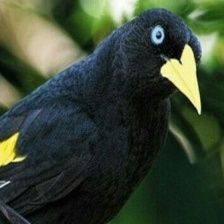
Species: YELLOW CACIQUE
Scientific name: CACICUS CELA